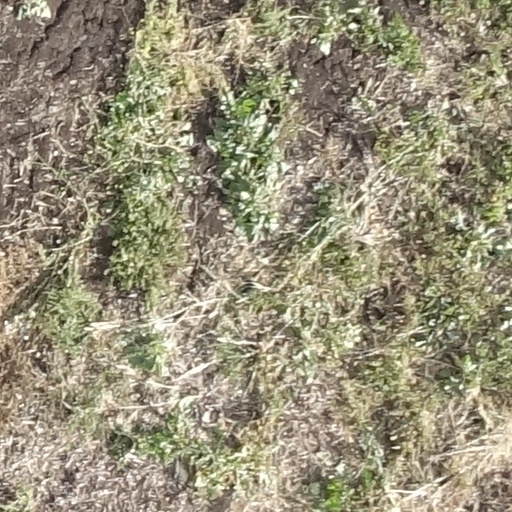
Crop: sorghum